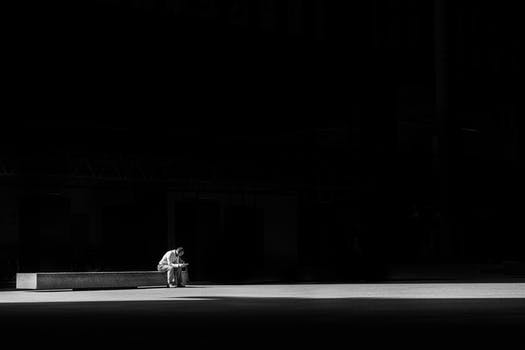
Label: No Watermark